Colin Hanks

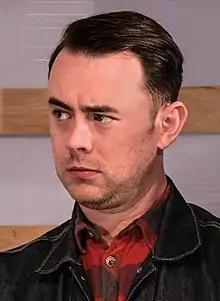
Hanks at South by Southwest in 2015

Colin Lewes Hanks (born November 24, 1977) is an American actor and filmmaker. He is best known for his role as Gus Grimly on the FX crime series "Fargo" (2014–2015), which earned him nominations for a Golden Globe Award, a Primetime Emmy Award, and a Critics' Choice Television Award.